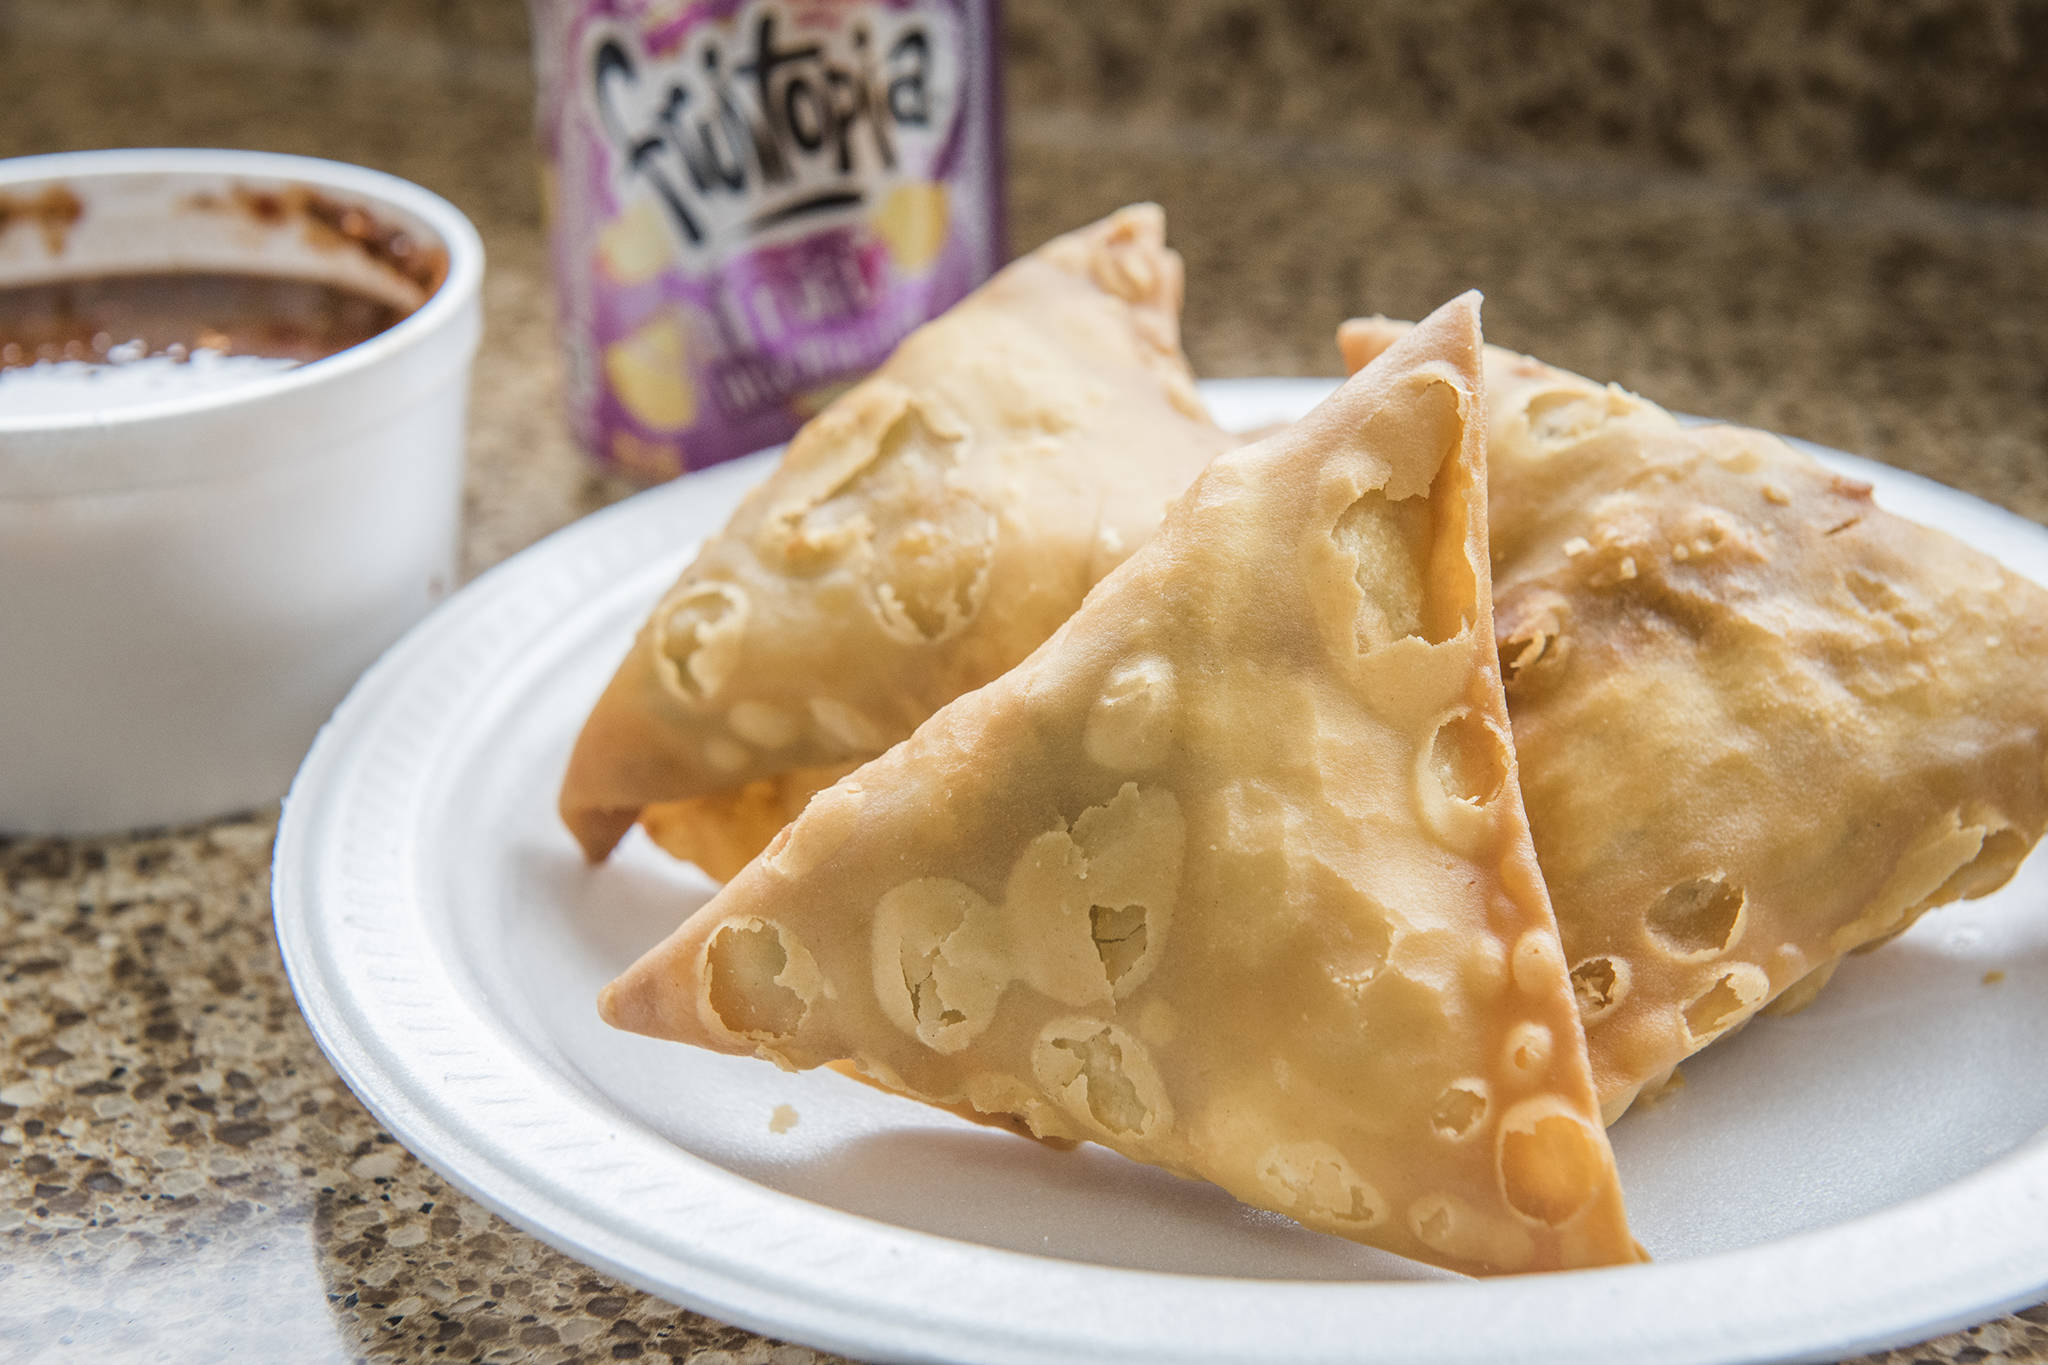
Dish: samosa